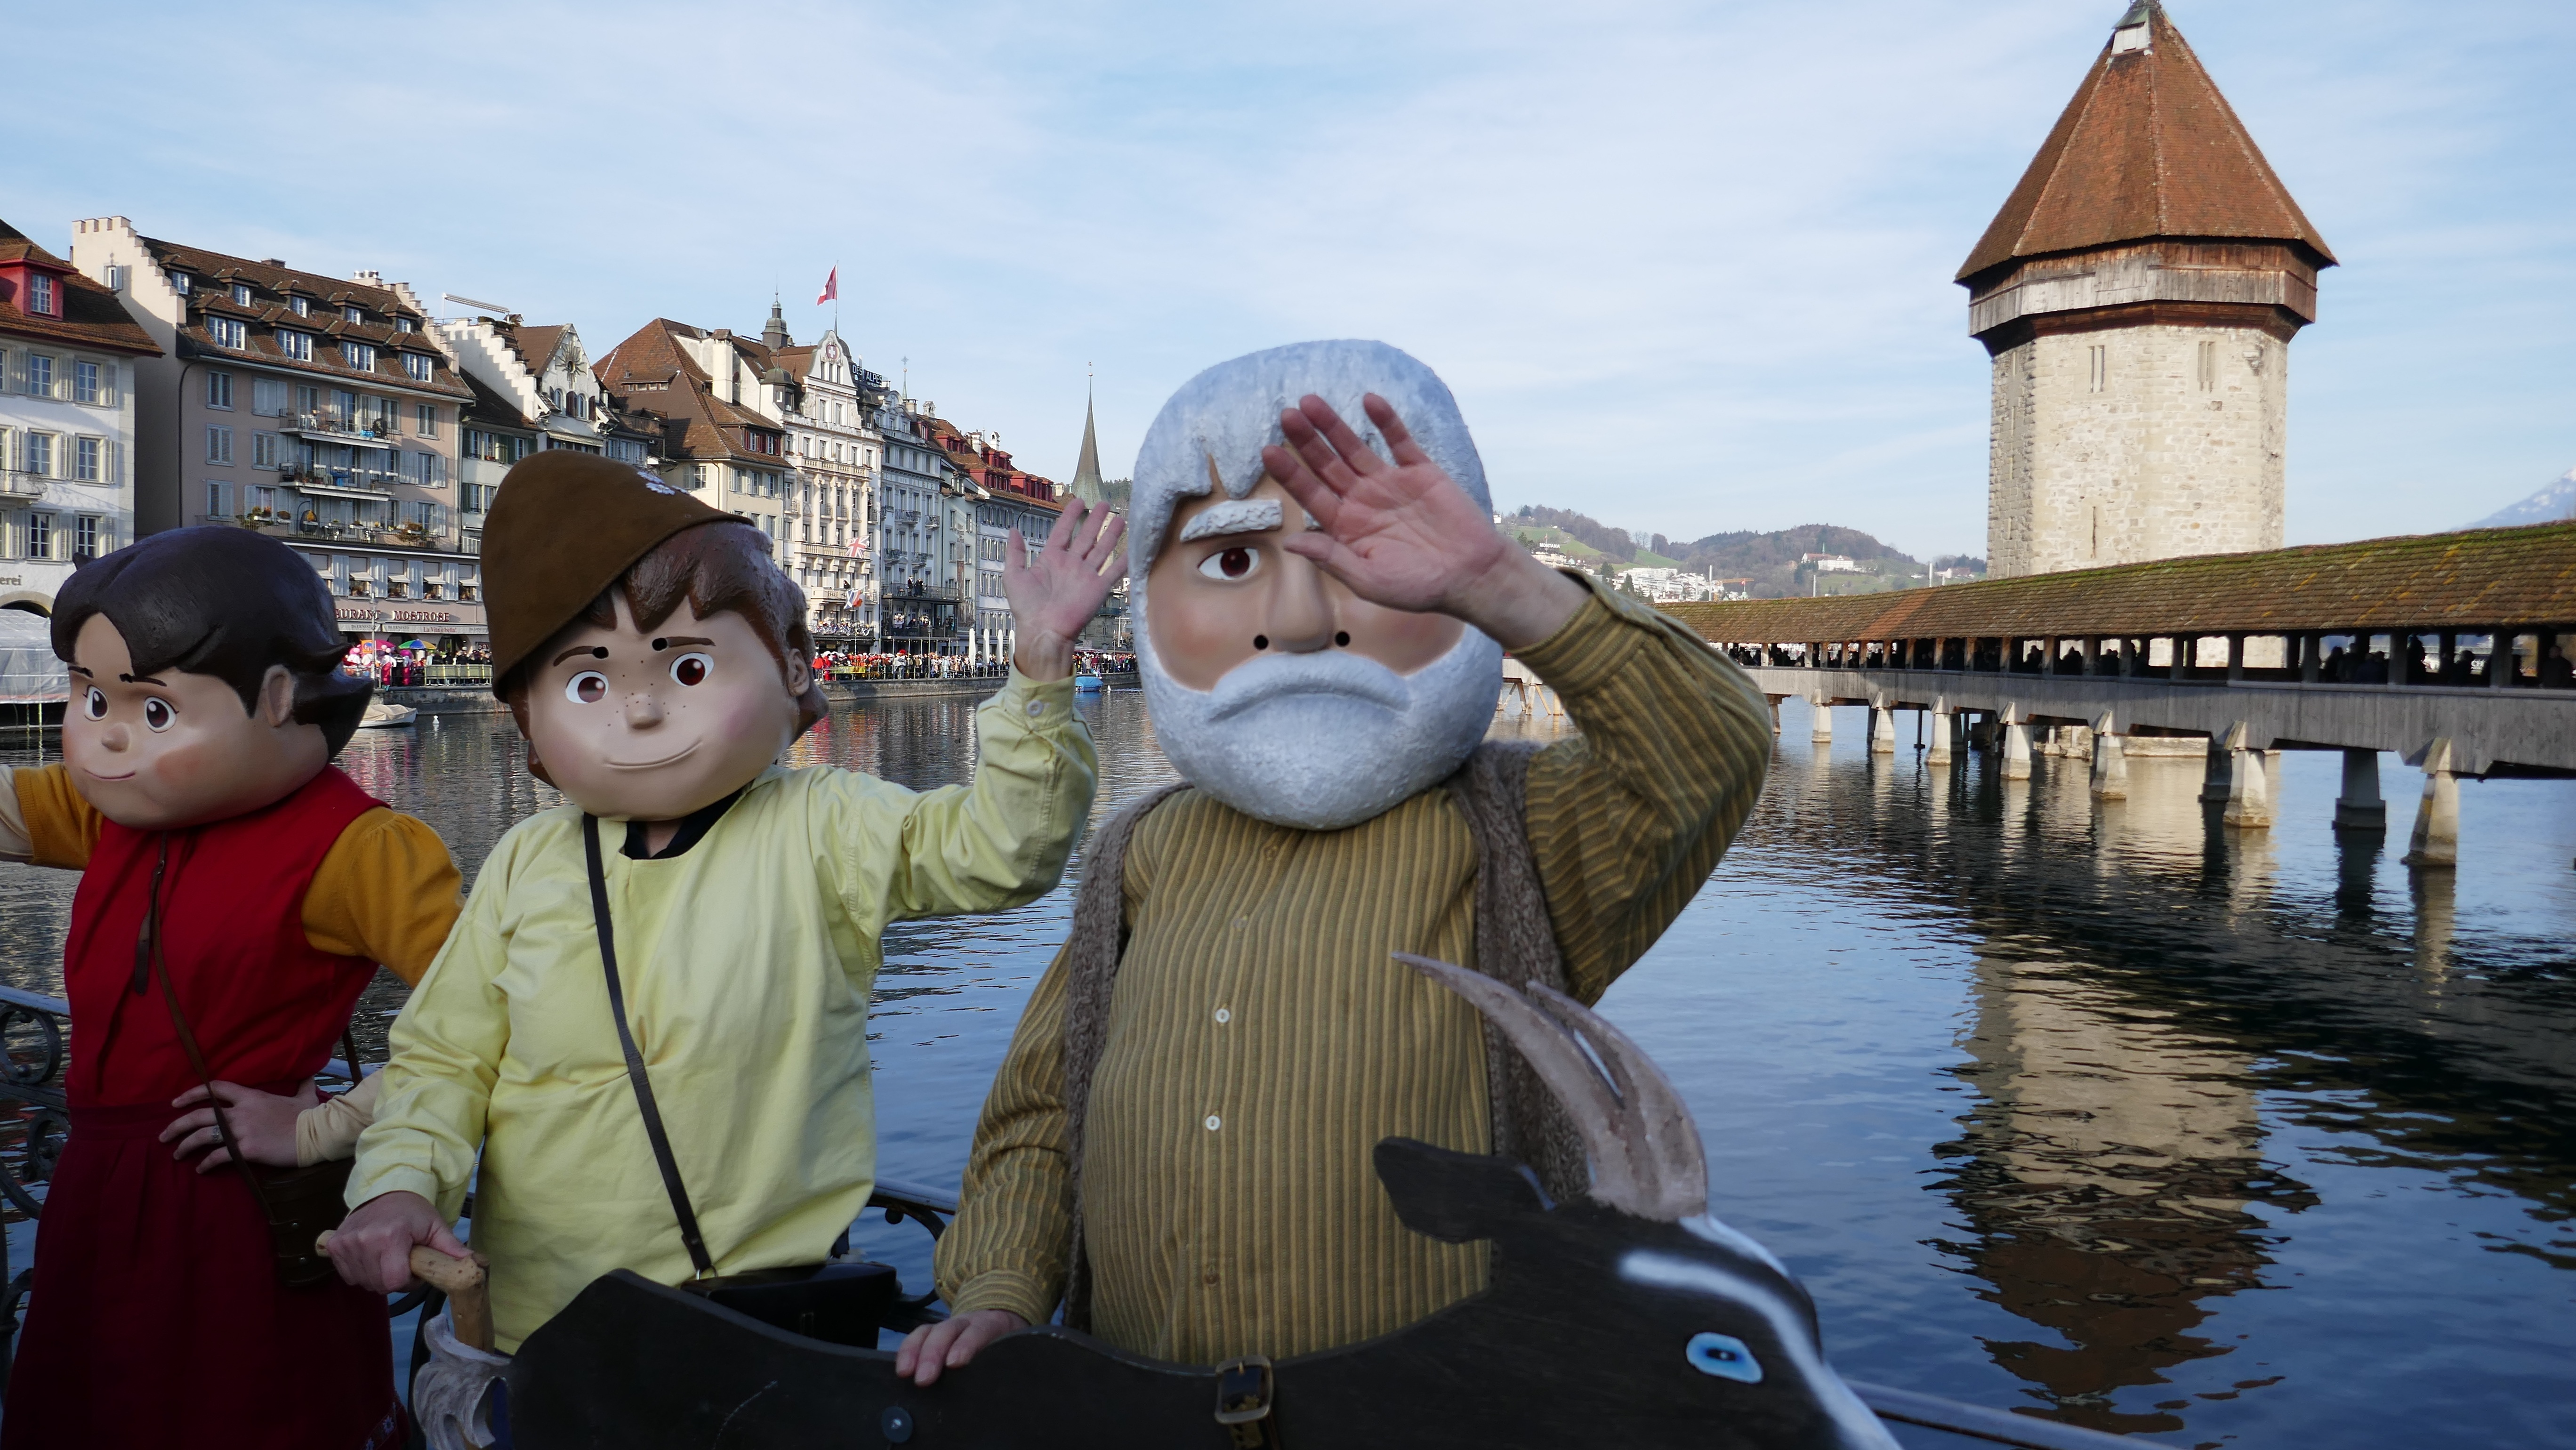
vacation, travel, statue, carnival, tourism, water tower, mask, lucerne, panel, chapel bridge, fool time